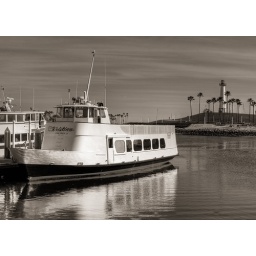
boat in long beach